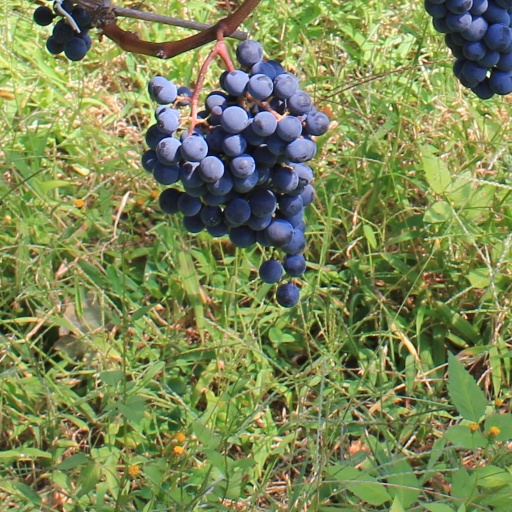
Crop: grape